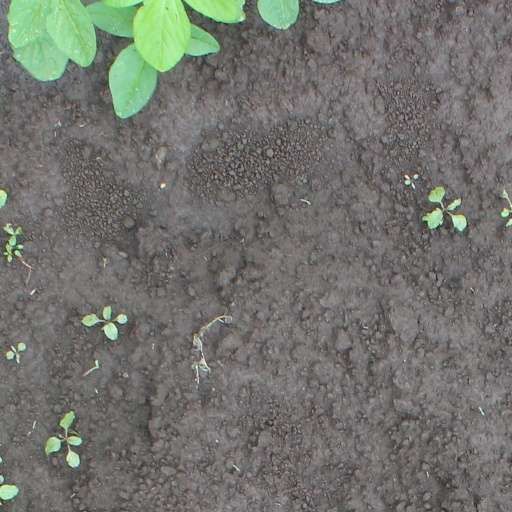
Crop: soybean